Emmett Butler House

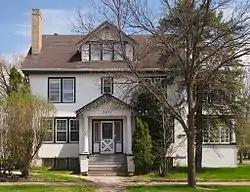
The Emmett Butler House from the west

The Emmett Butler House is a historic house in Hibbing, Minnesota, United States. It was built in a simplified Colonial Revival mode in 1916 for Emmett Butler, a local leader and an executive in Minnesota's influential Butler Brothers Construction Company. The house was listed on the National Register of Historic Places in 1980 for its local significance in the themes of architecture and industry. It was nominated as an example of the Colonial Revival houses built in Minnesota in the early 20th century and for its associations with Butler.